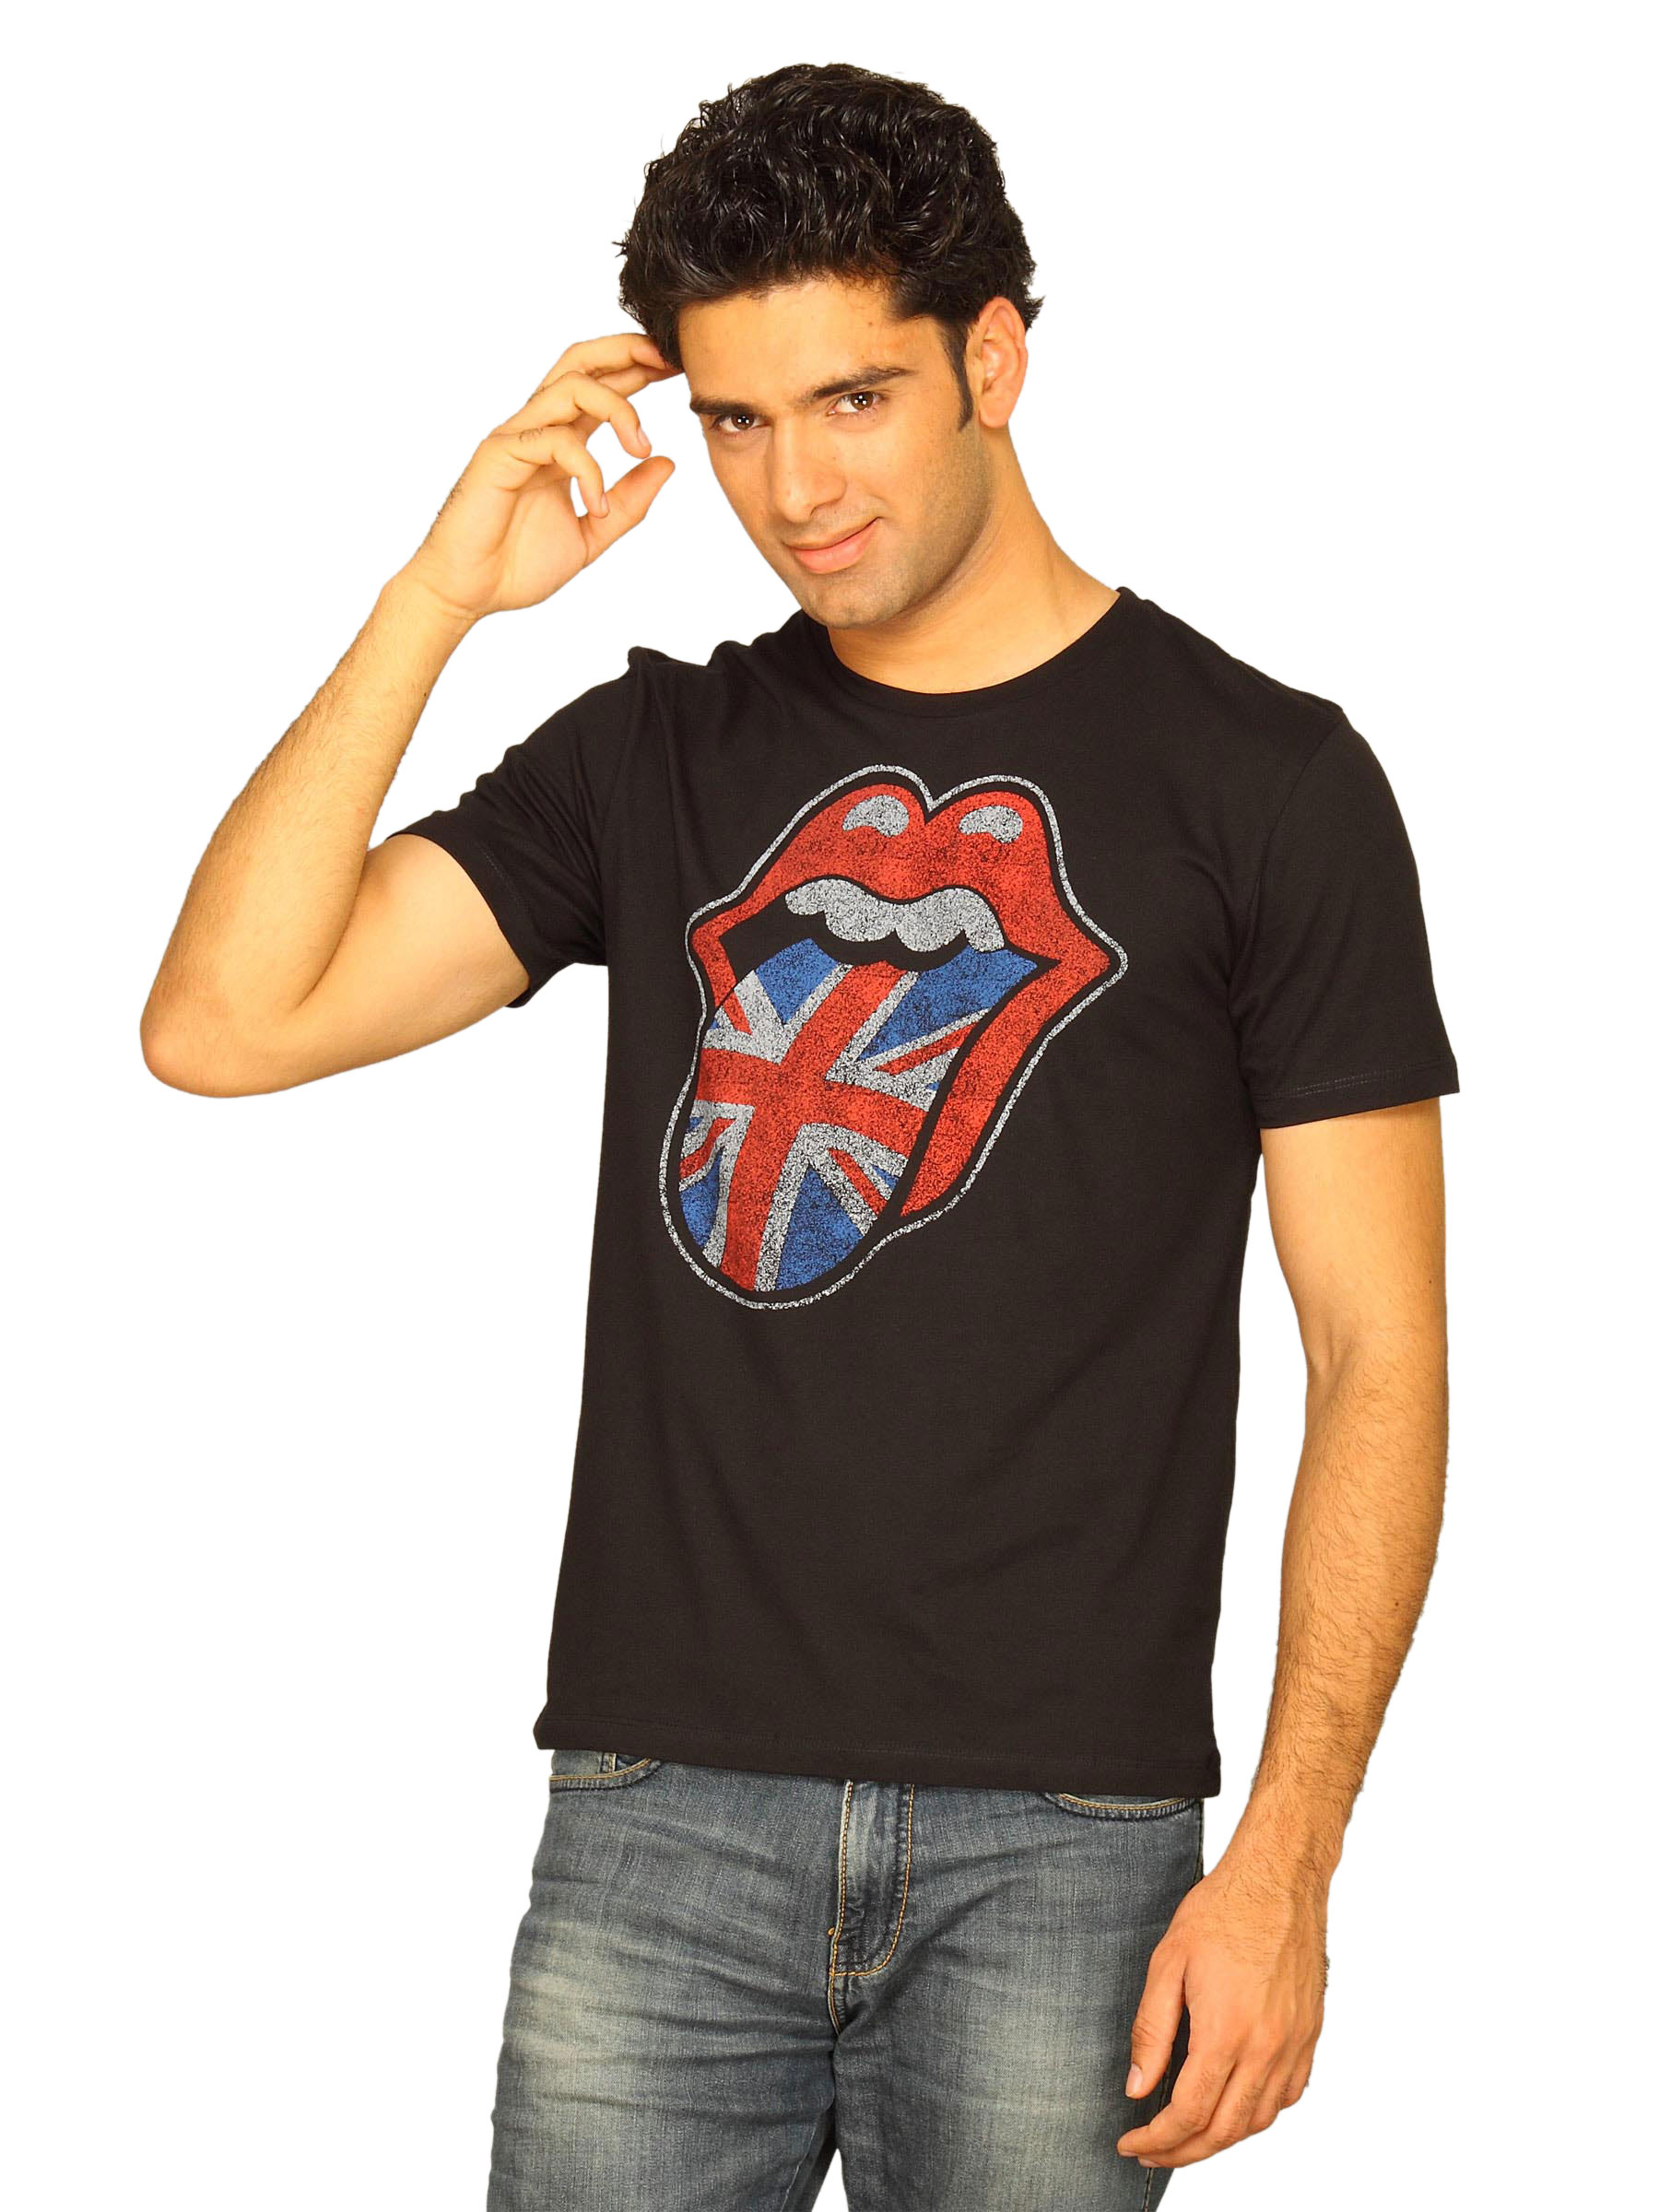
Rolling Stone Men's Union Jack Black T-shirt
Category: Apparel / Topwear / Tshirts
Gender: Men
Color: Black
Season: Summer 2011
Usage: Casual